Daylesford Abbey

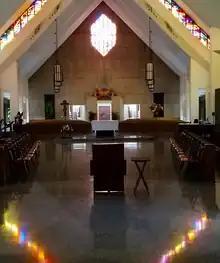
Abbey church

The Norbertine Order is known for the solemnity of its liturgies, reflecting Norbert's devotion to the Eucharist. Members of the community wear the Order's traditional white habit in Church. The Community chants the daily office from its own liturgical books in English each day, with Marian hymns chanted in Latin.